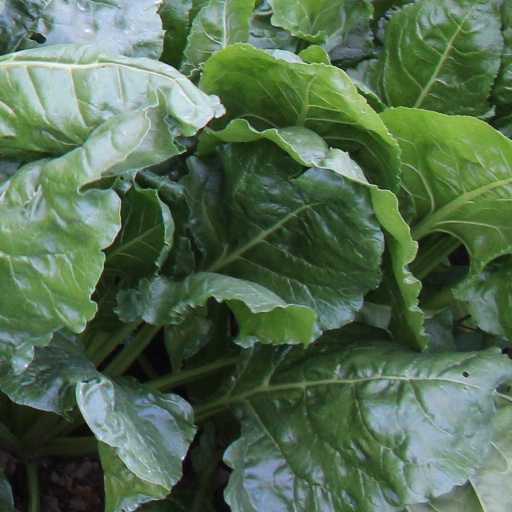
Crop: sugar beet